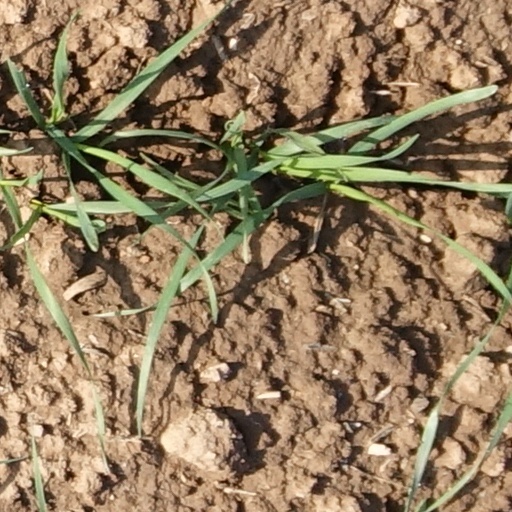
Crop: wheat